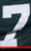
Number: 7